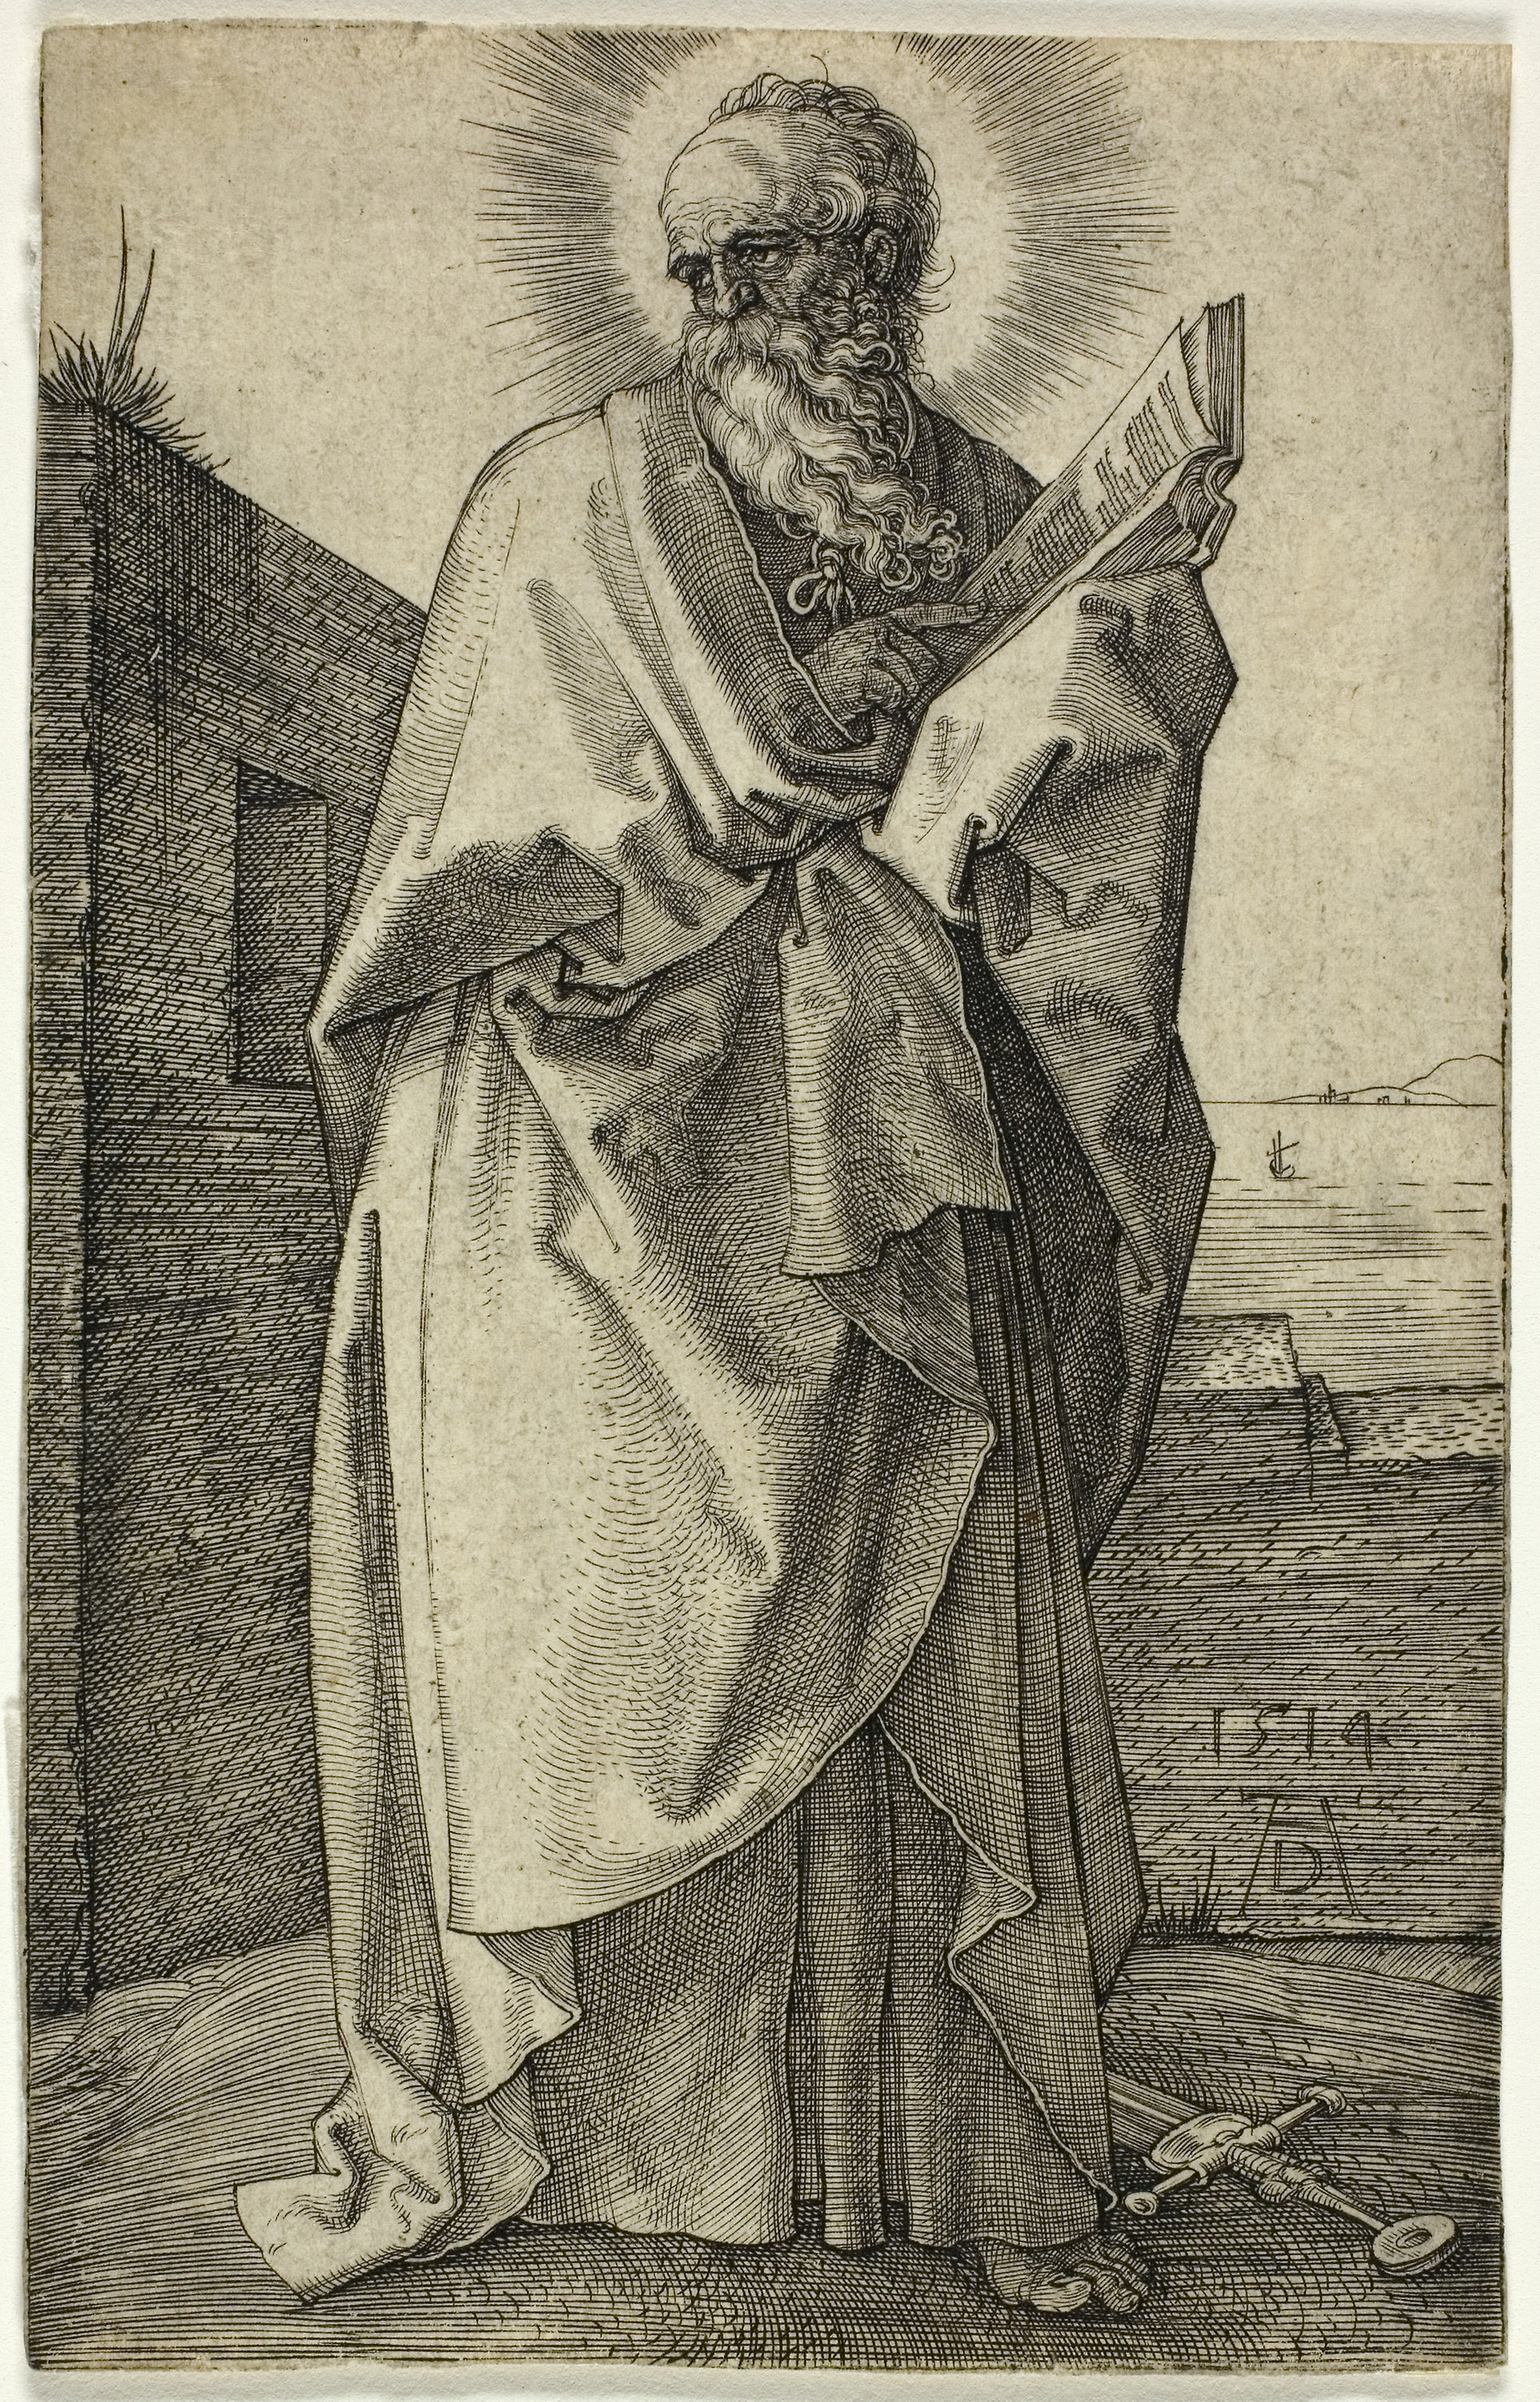
art, history, standing, artwork, vintage clothing, black and white, visual arts, middle ages, drawing, illustration, prophet, stock photography, ancient history, costume design